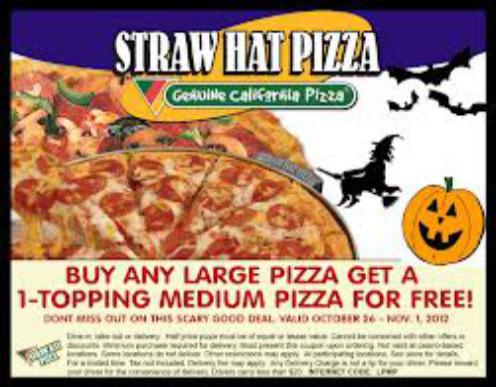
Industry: Food